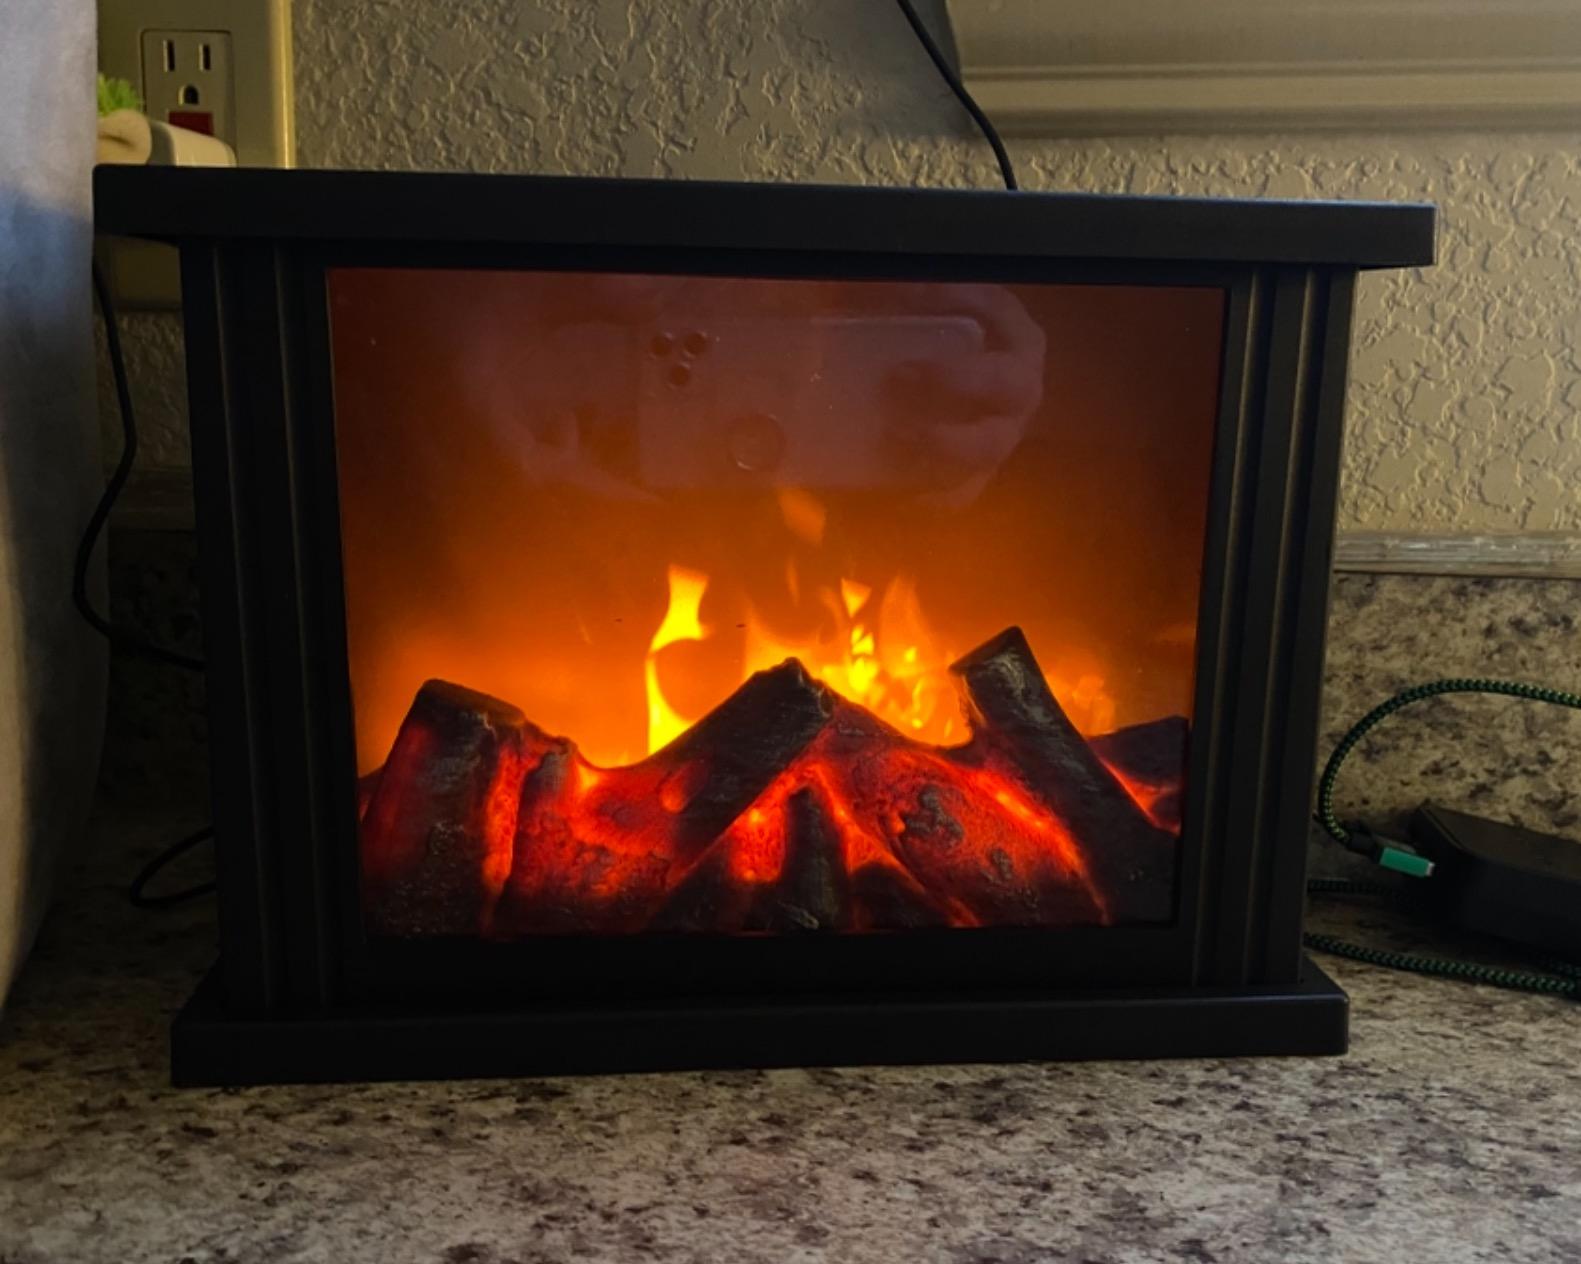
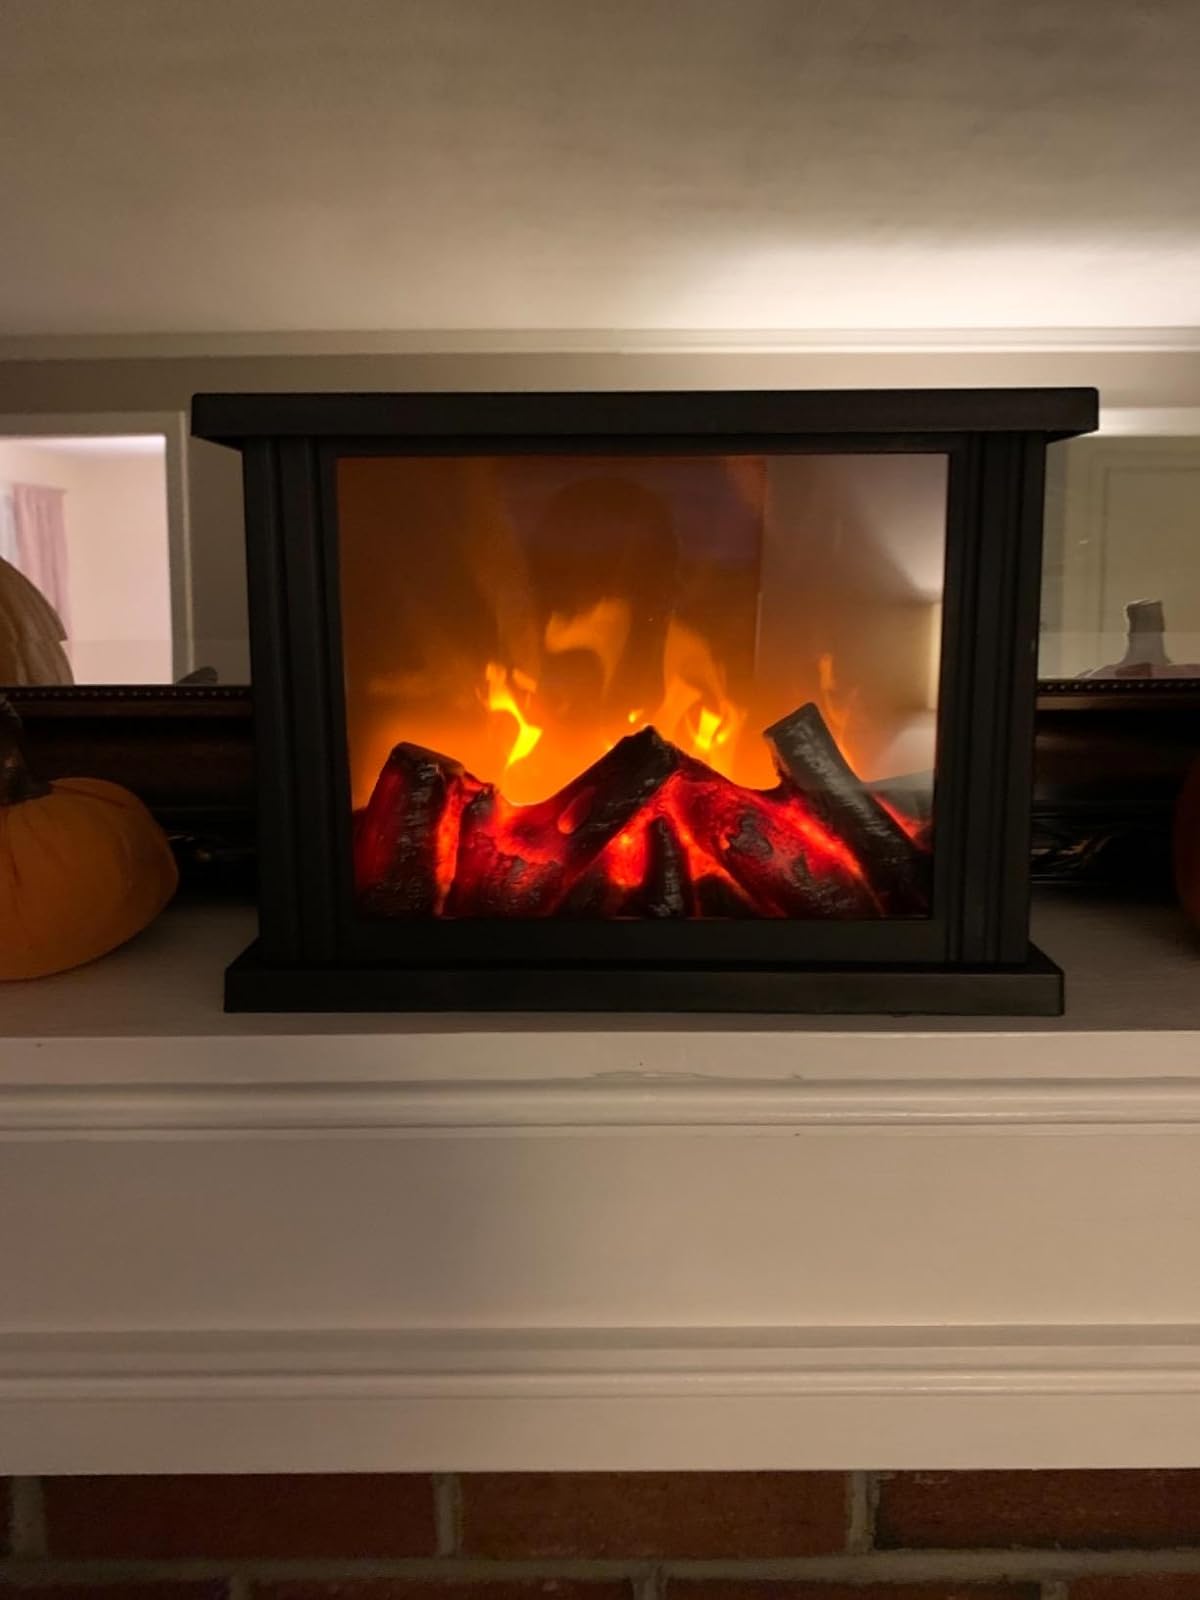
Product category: lantern
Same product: yes